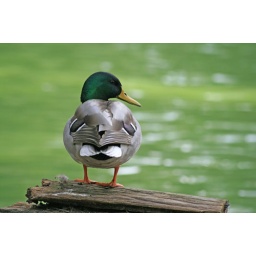
Duck on wood near green water lake